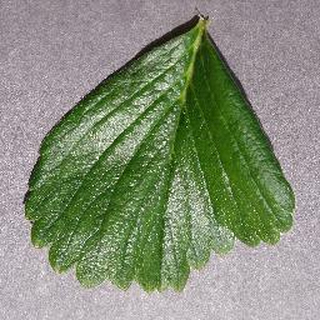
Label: healthy_strawberry